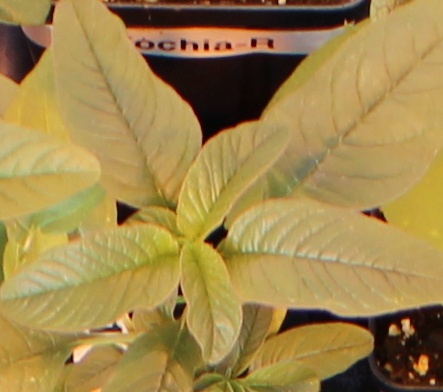
Label: Waterhemp